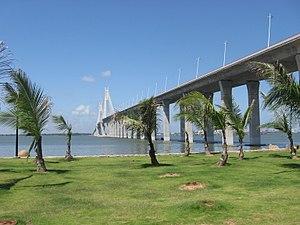
Le Pont de la baie de Zhanjiang, Chine